The National Museum of Computing

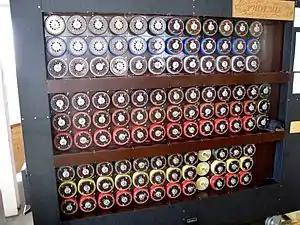
Rebuilt Bombe

As well as first generation computers including the original Harwell Dekatron computer – the world's oldest working digital computer – and Mainframe computers of the 1950s, 60s and 70s, the Museum houses an extensive collection of personal computers and a classroom full of BBC Micros. It is available for corporate, group, school, and individual visitors.